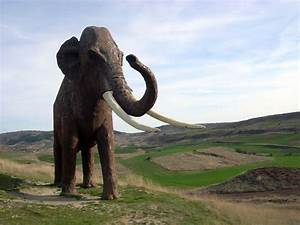
Label: elephant